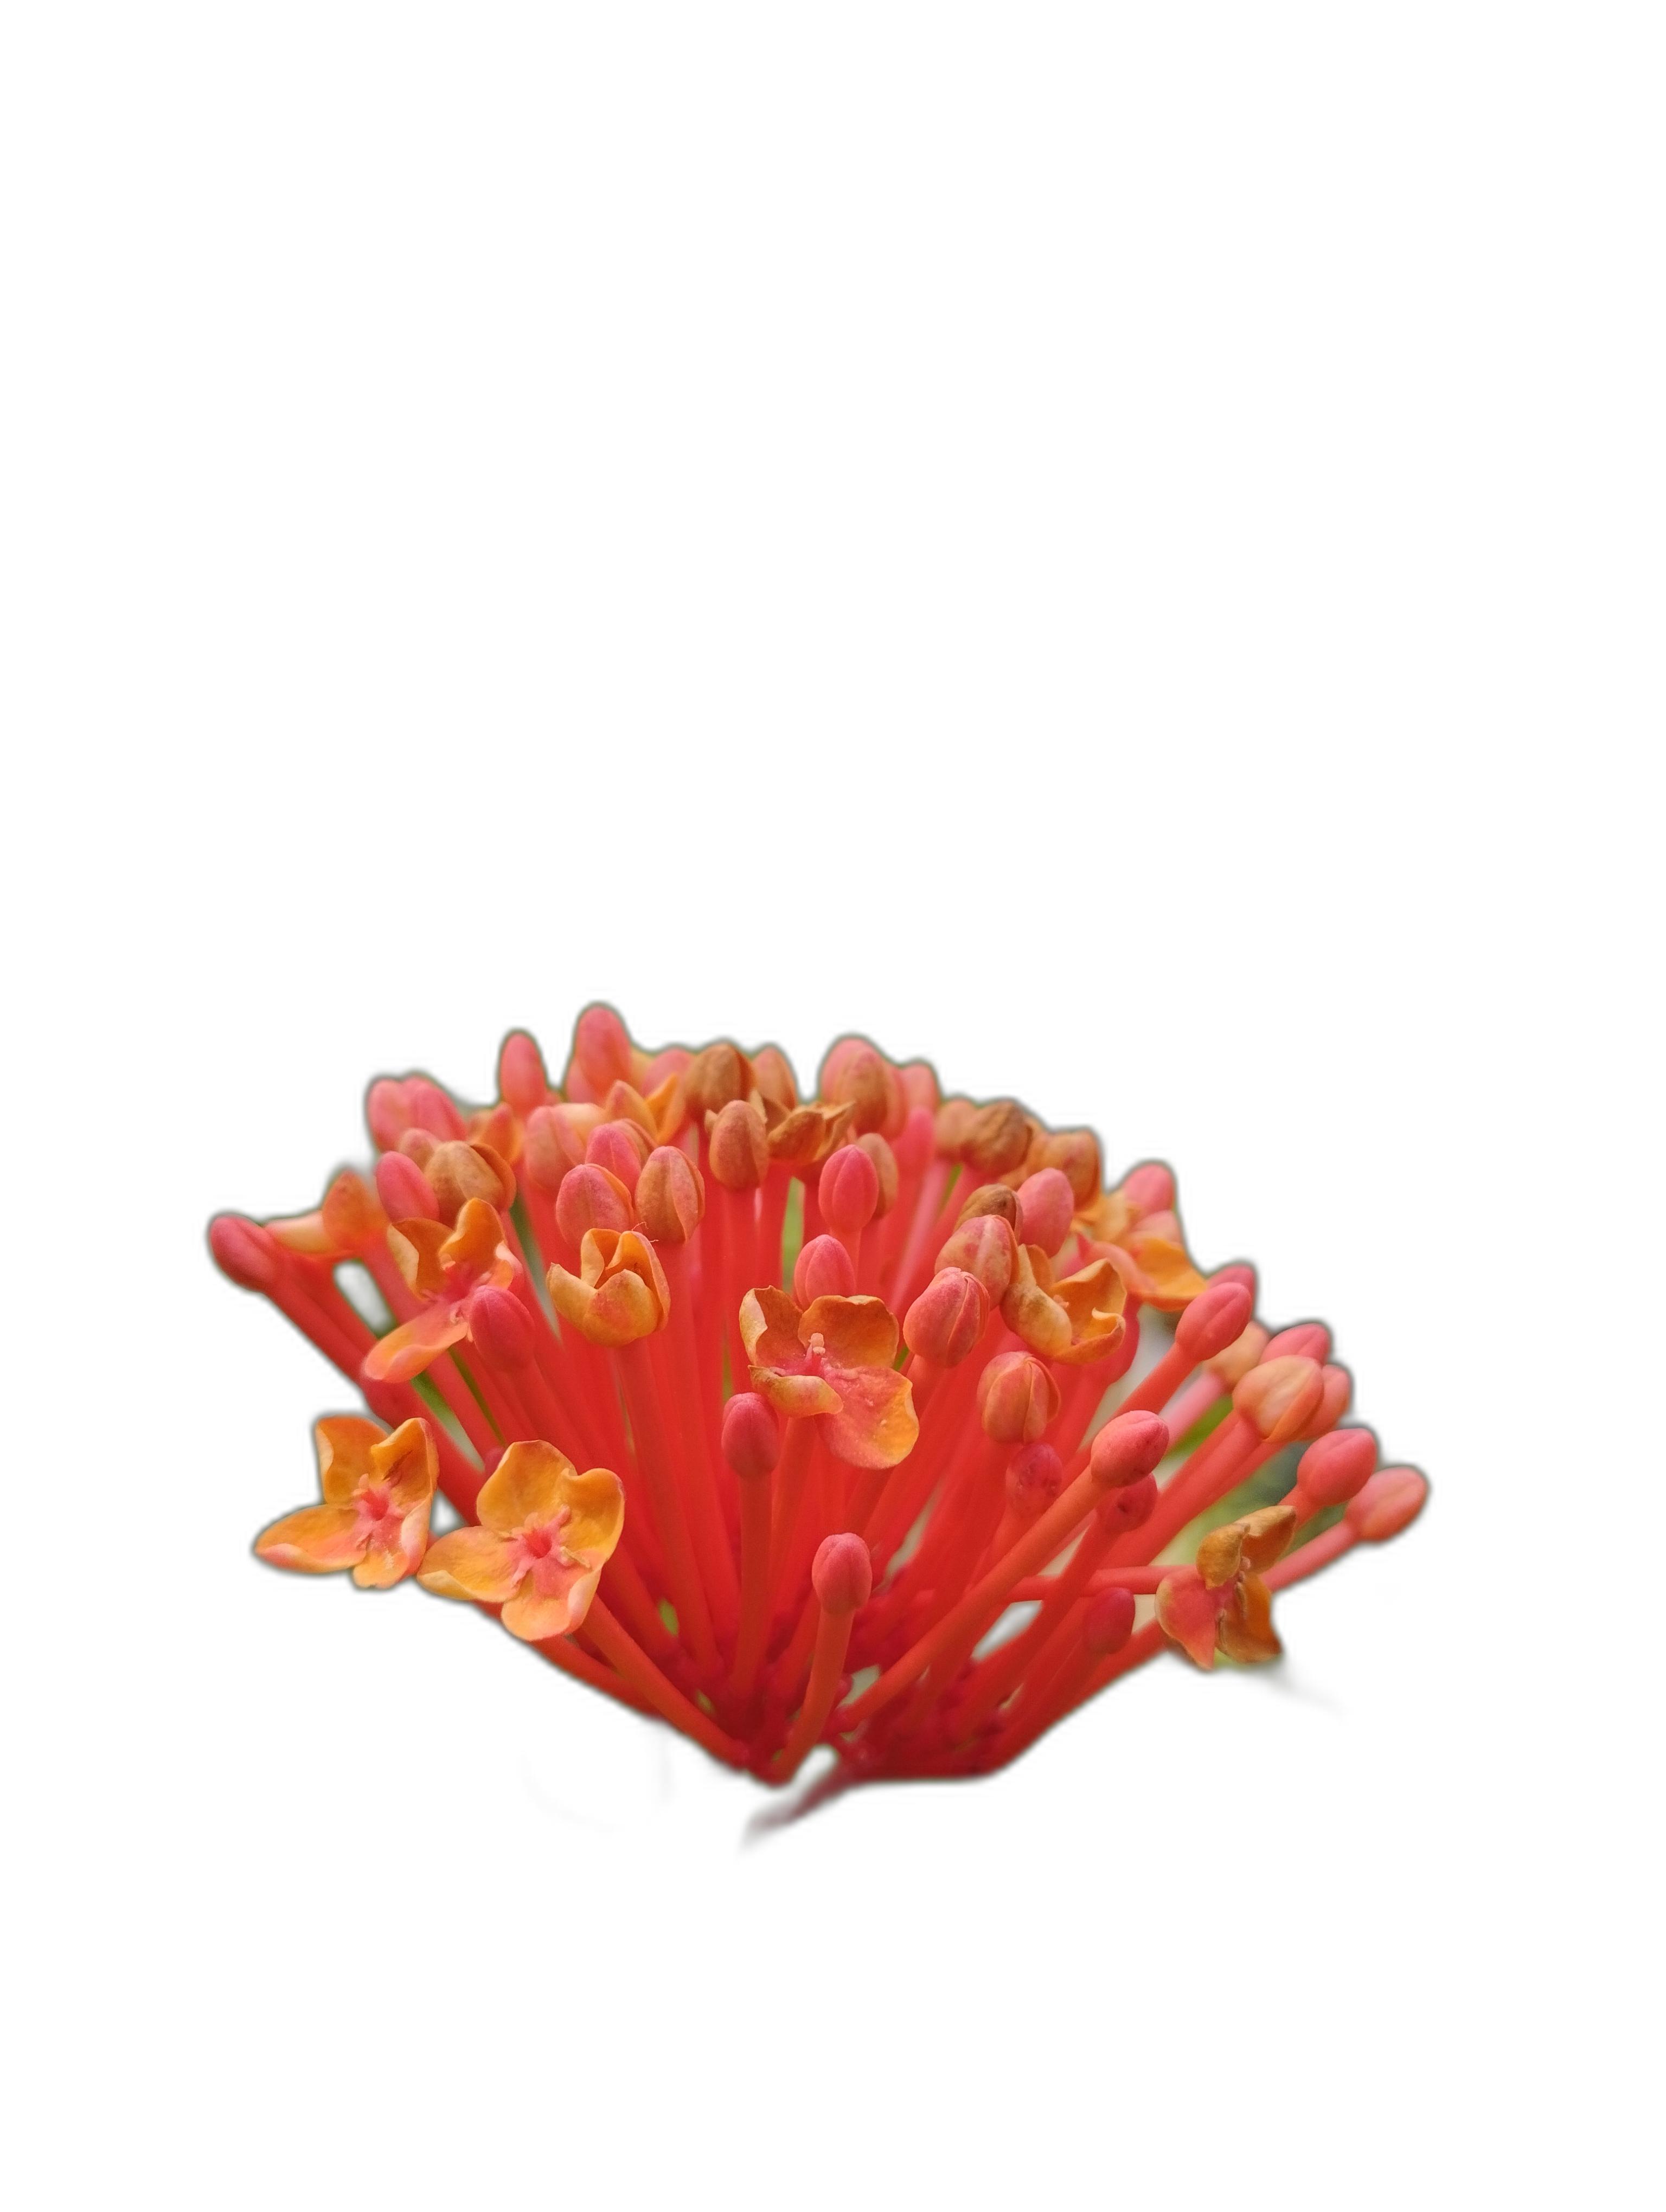
Label: Jungle geranium